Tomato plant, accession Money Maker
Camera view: tilt-top (135 deg); turntable rotation: 240 degrees
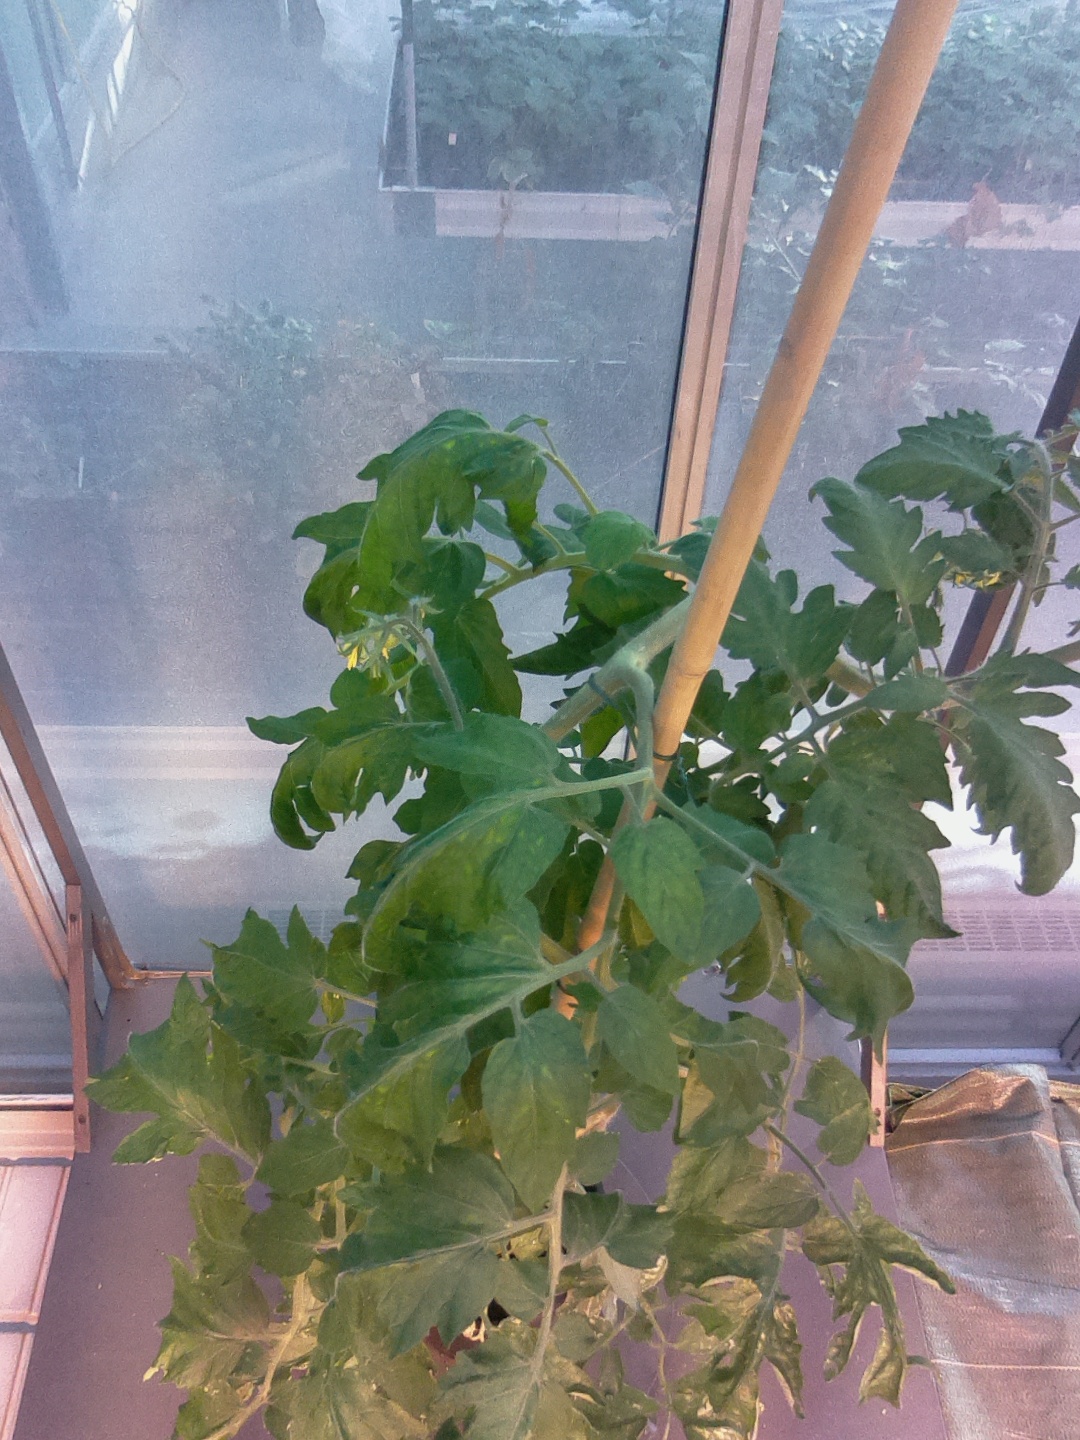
BBCH growth stage 70: Fruits at the main stem or branches visibles